Maragogi

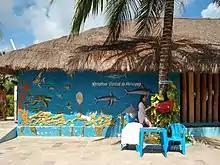
Tourism office at Maragogi Beach

Maragogi is located on the Coral Coast – Costa dos Corais – 130 kilometers of continuous living tropical reefs on the coast of Northeast Brazil. The municipality is the second most visited city after Maceio the state capital of Alagoas.